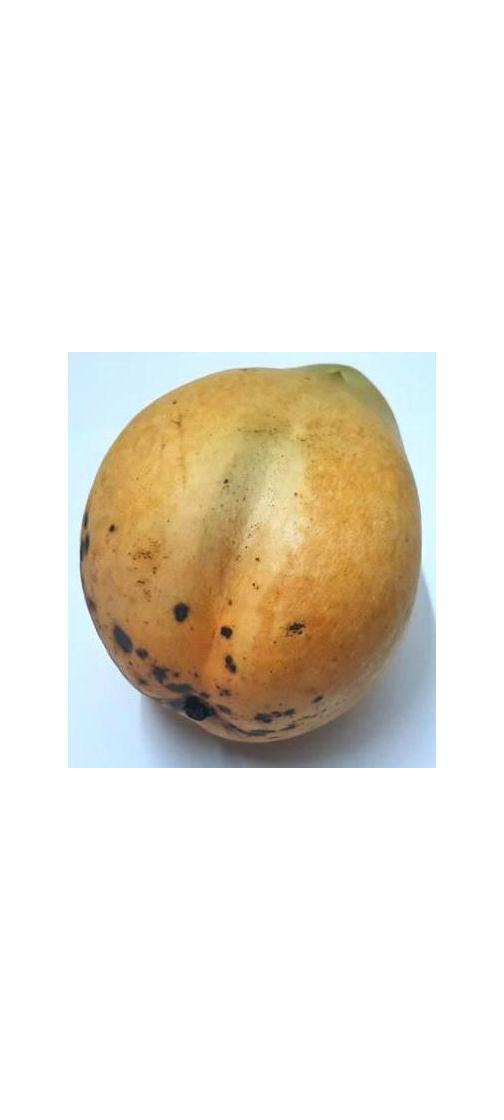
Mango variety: Bari-11